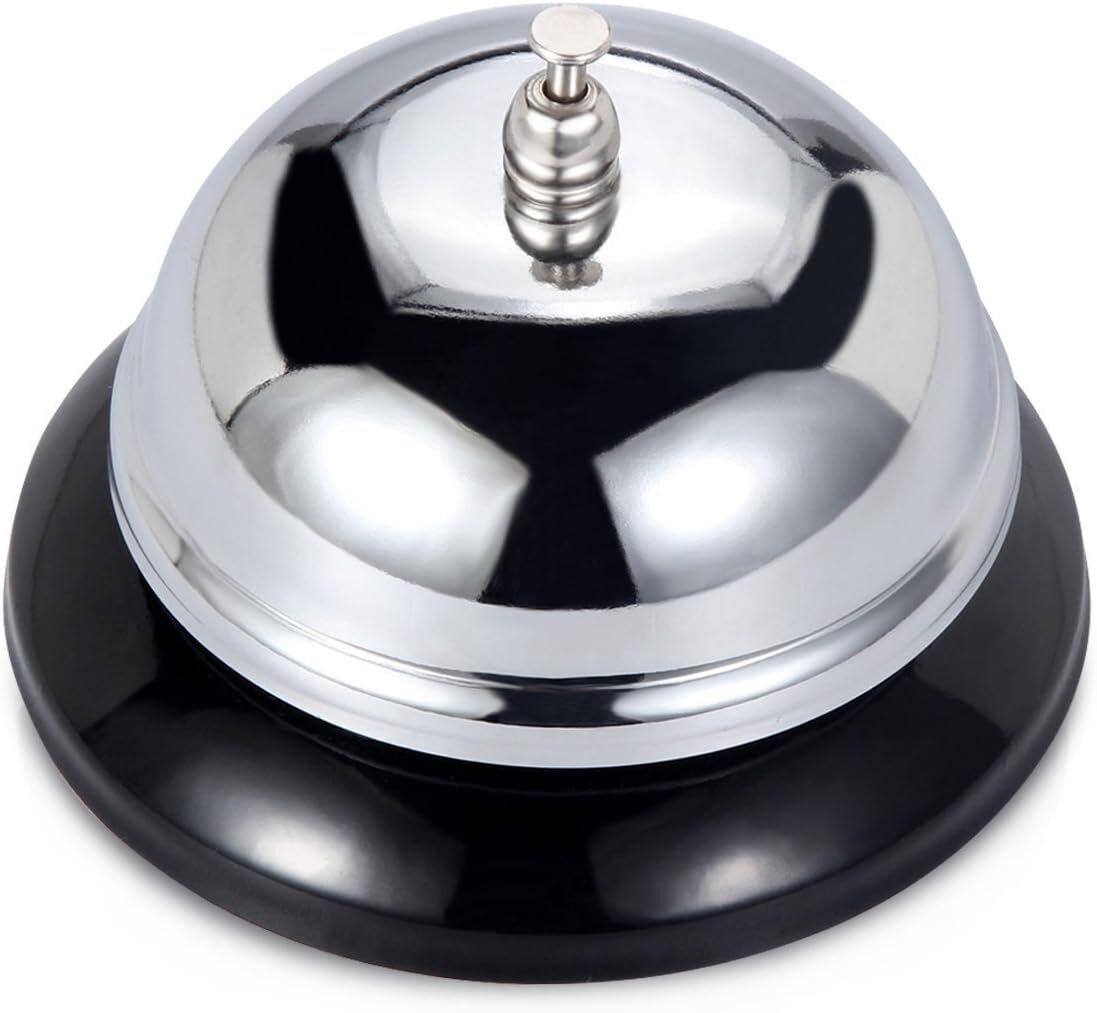
Call Service Bell Chrome Plated Reception Desk Counter Shop Restaurant
Need to gain someone's attention? Just ring the bell for service! Features and Specifications: These service bells suit offices, restaurants, shops, medical centres and more! Includes 1 x service bell in a box.
Brand: Chillier
Category: Business & Industrial > Hotel & Hospitality > Hotel & Hospitality Accessories > Desk Bells